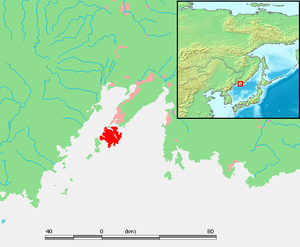
Vladivostok est une ville portuaire du Sud-Est de la Russie et la capitale administrative du kraï du Primorie et du district fédéral extrême-oriental. Située à proximité des frontières avec la Chine et la Corée du Nord, sa population s'élève à 606 653 habitants en 2016. Baignée par la mer du Japon, la cité constitue le port le plus important de la côte pacifique et de l'Extrême-Orient russe. Il abrite notamment la majeure partie des troupes de la Flotte du Pacifique. En outre, la ville est plus proche de Séoul, Tokyo ou Pékin que de la capitale Moscou, dont elle est distante de 6 434 km et séparée par sept fuseaux horaires.
Le Bosphore oriental est un détroit de Russie, dans le kraï du Primorie, qui sépare la péninsule Mouraviov-Amourski de l'île Rousski, dans le golfe de Pierre-le-Grand. Il relie la baie de l'Amour à l'ouest à la baie de l'Oussouri à l'est.
La Russie, en forme longue la fédération de Russie, est un état fédéral transcontinental. Elle est l'héritière de l'Empire russe et l'état continuateur de l'Union des républiques socialistes soviétiques.